Toyota bZ

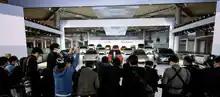
Akio Toyoda shows prototypes of 15 BEVs during Toyota's briefing on BEV strategies in December 2021

In December 2021, Toyota revealed the bZ Compact SUV, bZ Large SUV, bZ Small Crossover, and bZ SDN (sedan) concept vehicles as part of the bZ series. The four bZ concepts were displayed as part of an event that showcased fifteen future Toyota and Lexus battery electric models. The bZ SDN was later revealed as the bZ3 in October 2022.